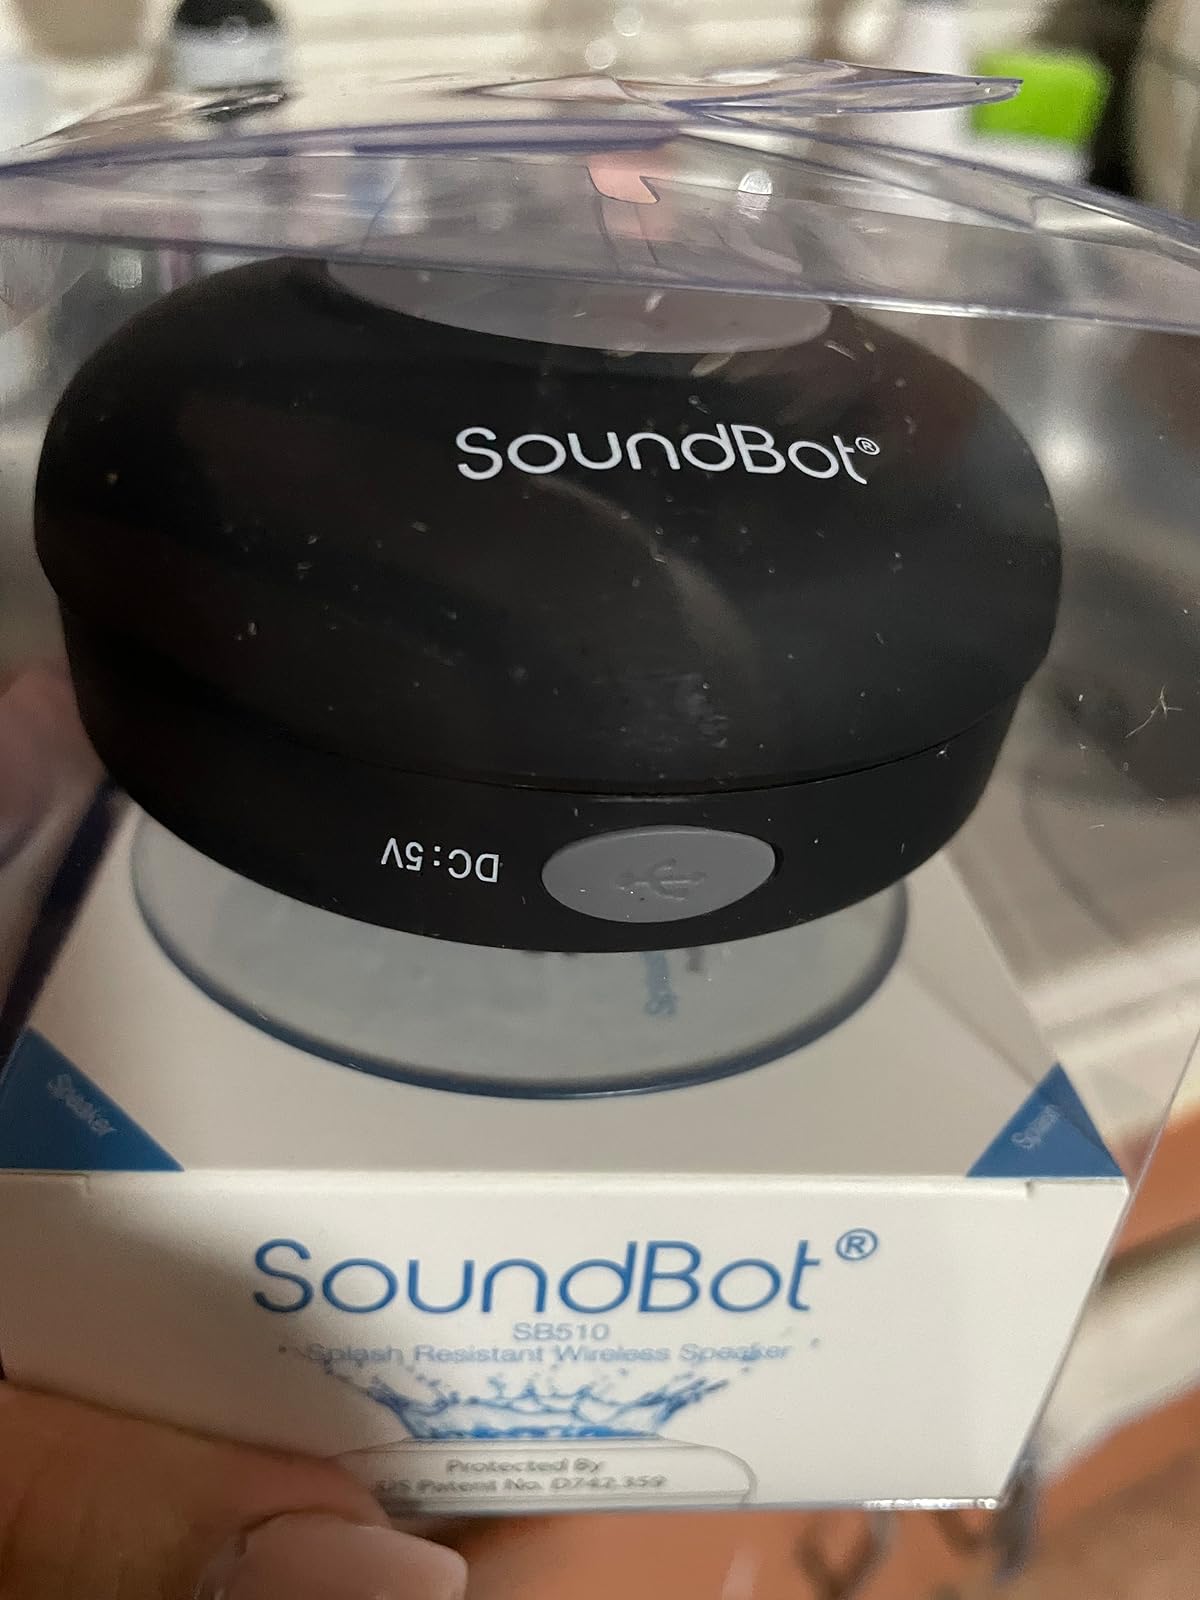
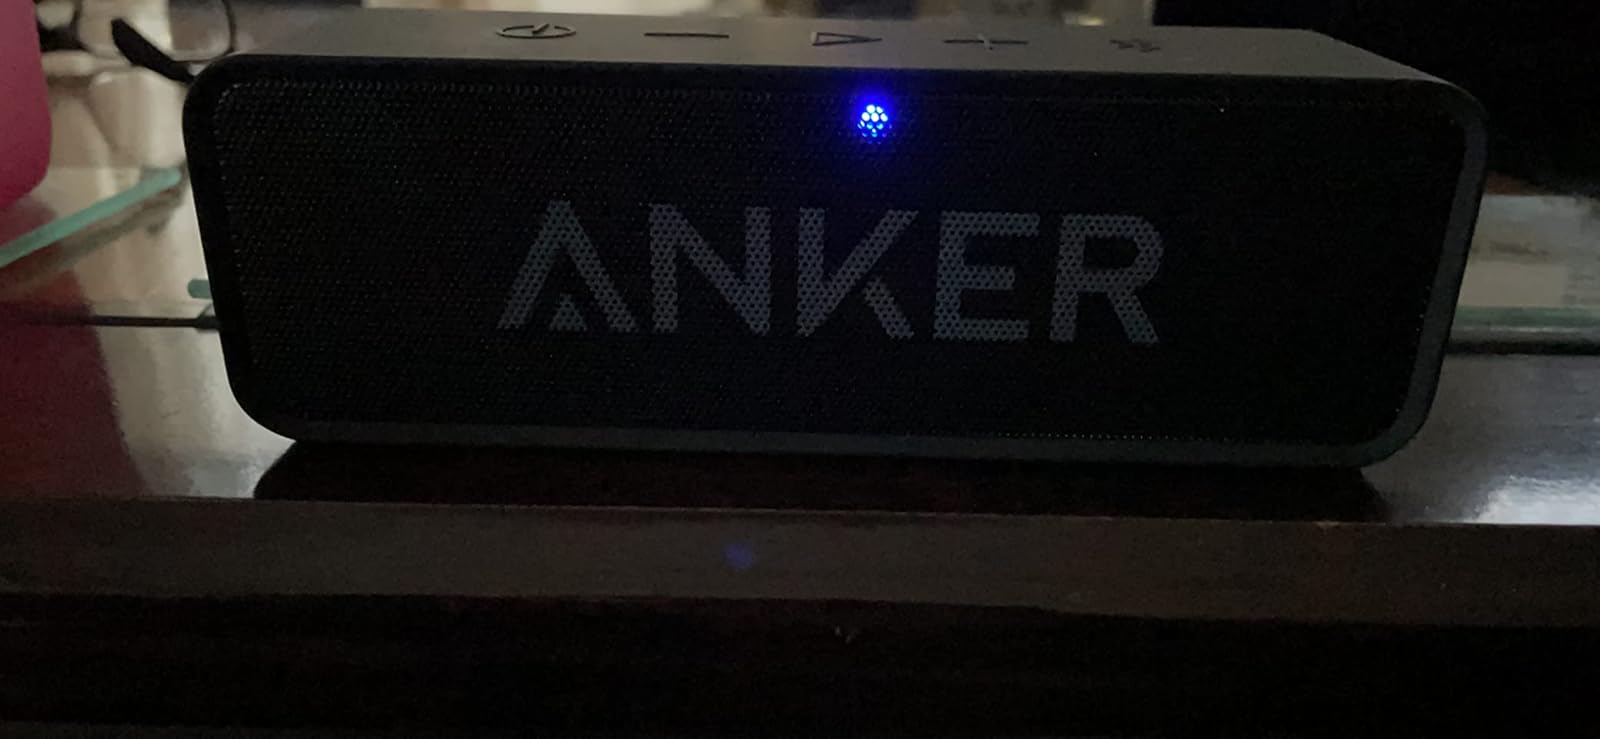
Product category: speaker
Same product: no